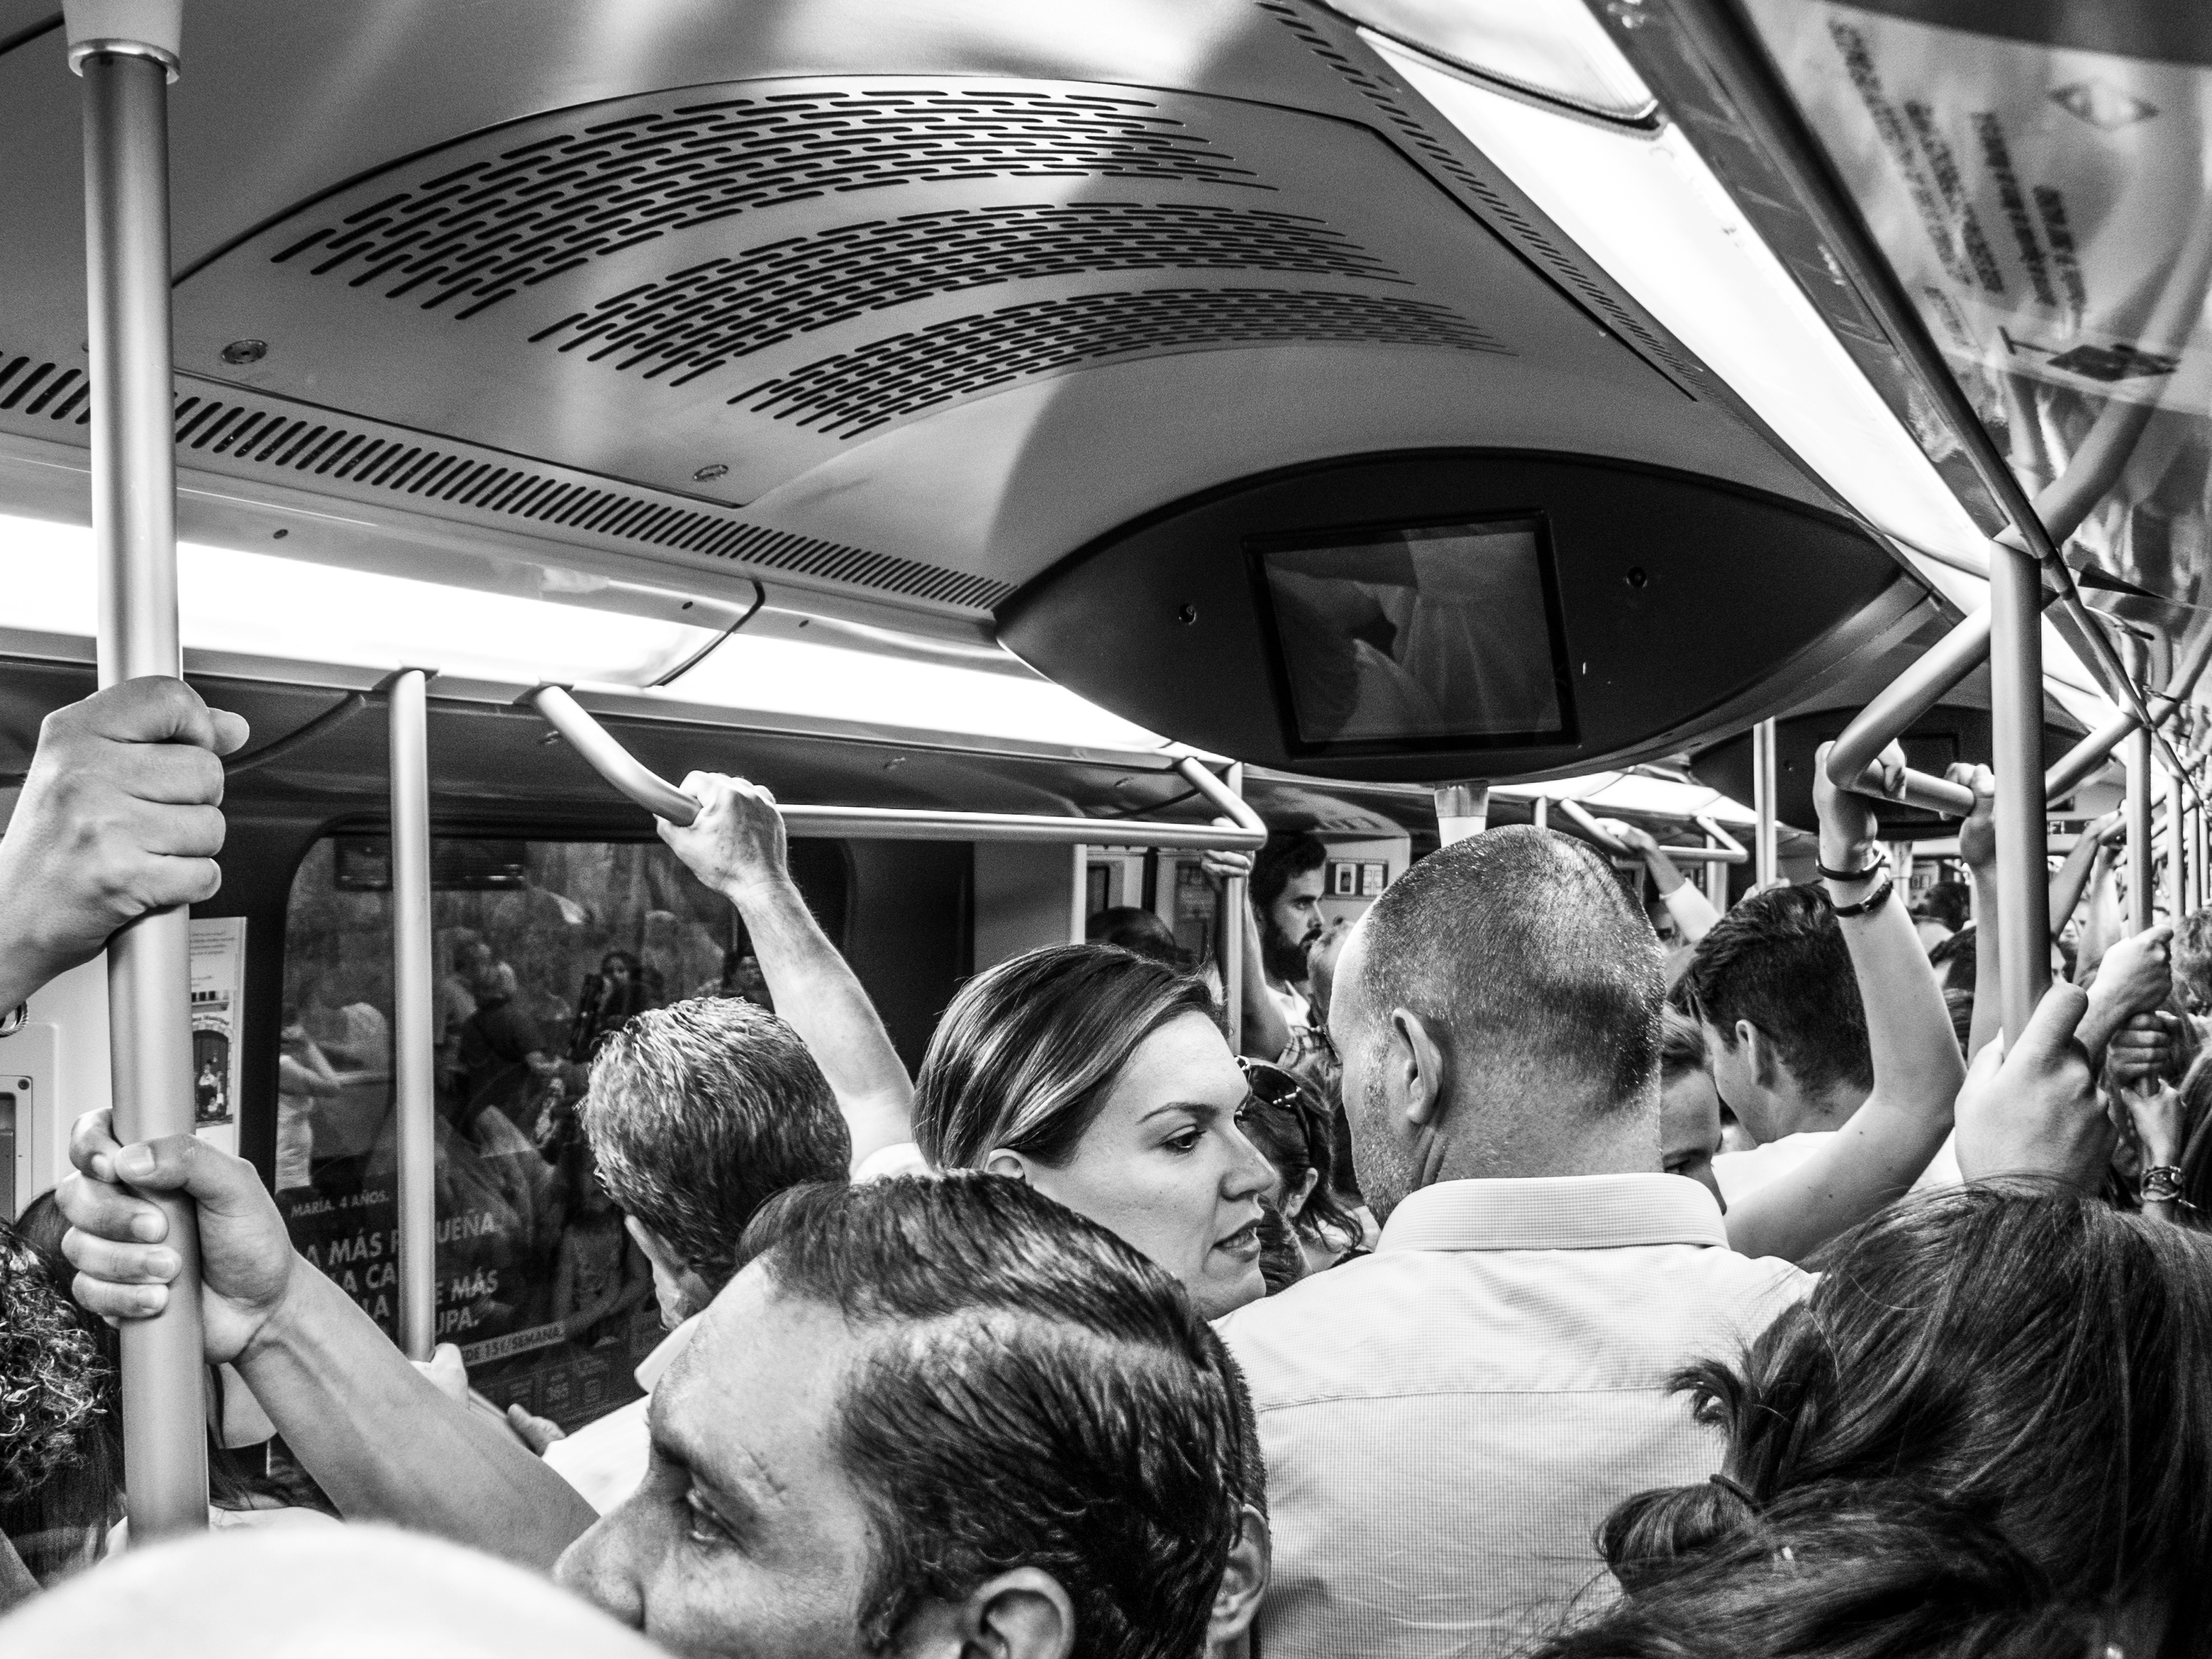
black and white, people, photography, train, crowd, travel, metro, transport, vehicle, monochrome, public transport, fear, madrid, photograph, trains, travelers, anguish, monochrome photography, burden, crammed